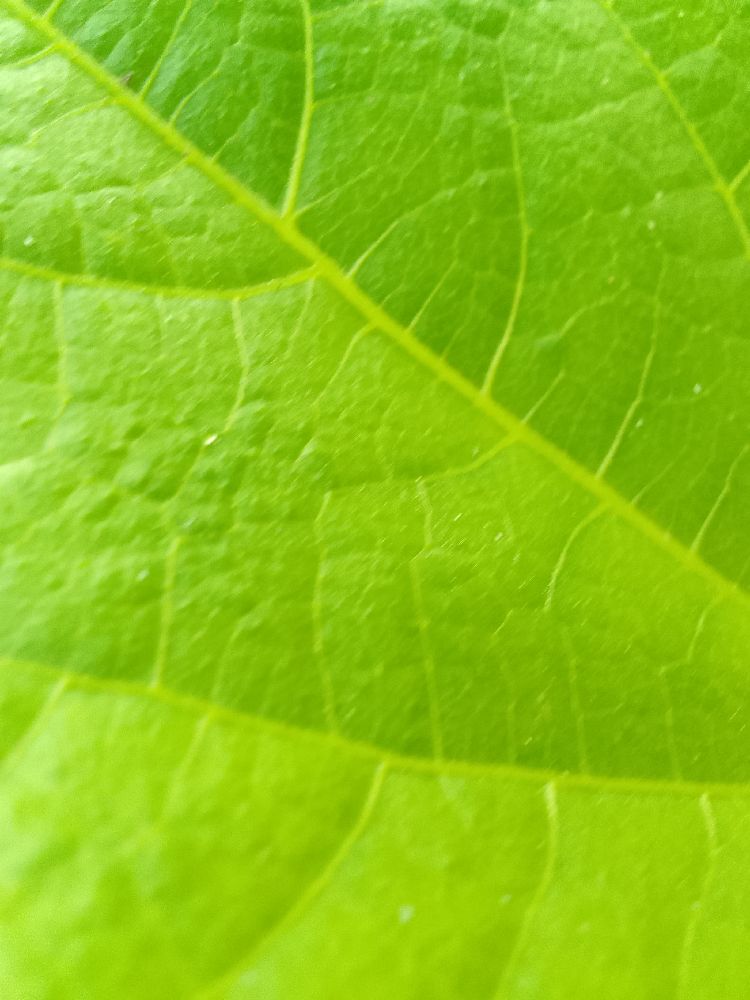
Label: healthy